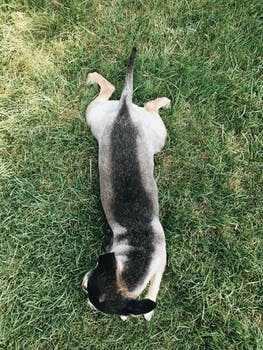
Label: No Watermark